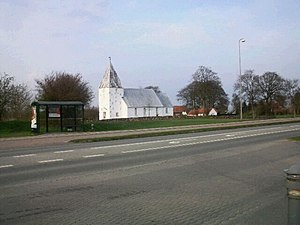
Seest Kirke
Seest Kirke (jeg undskylder billedets kvalitet... jeg dummede mig)
Seest Kirke er en sognekirke i Seest Sogn i Seest i den vestlige del af Kolding tæt ved Seest boldklub.